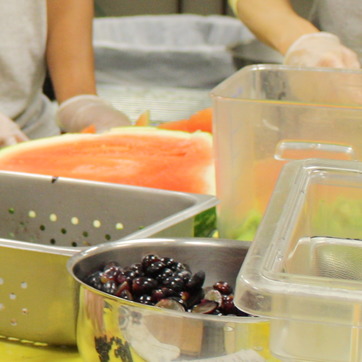
Material: food